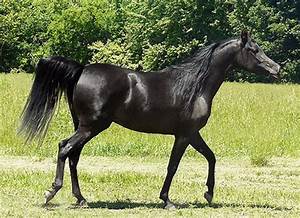
Label: horse